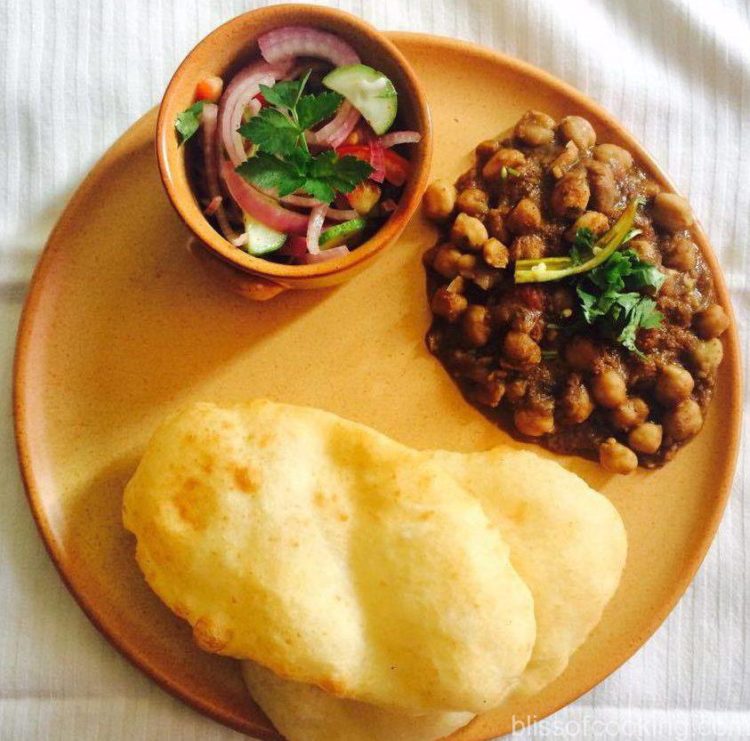
Dish: chole_bhature